William Doddington

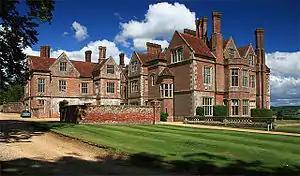
Breamore House, Hampshire, view from the south

Doddington was the son of William Dodington of Breamore House, Hampshire, and Christian Walsingham, widow of John Tamworth. In 1605, he was High Sheriff of Hampshire. In 1621, he was elected Member of Parliament for Lymington. He was holding the manor of South Charford in 1624 and in 1629 settled it on his son Herbert on his marriage. After Herbert died childless in 1633, Doddington held the manor again until his death in 1638, when it passed to his younger son John.